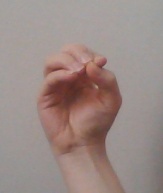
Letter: ha